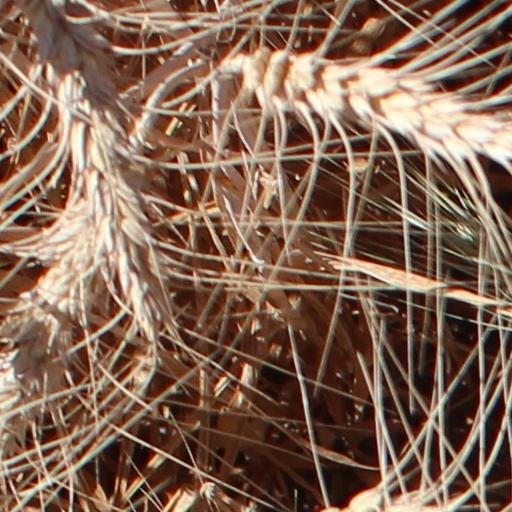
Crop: wheat